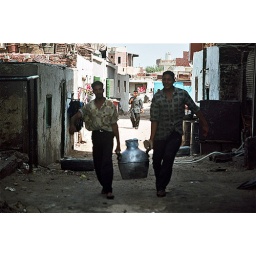
One (different) street near center of the town Hurgada - Big Egypt touristic center at the red sea